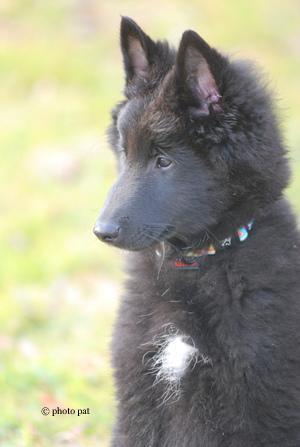
groenendael